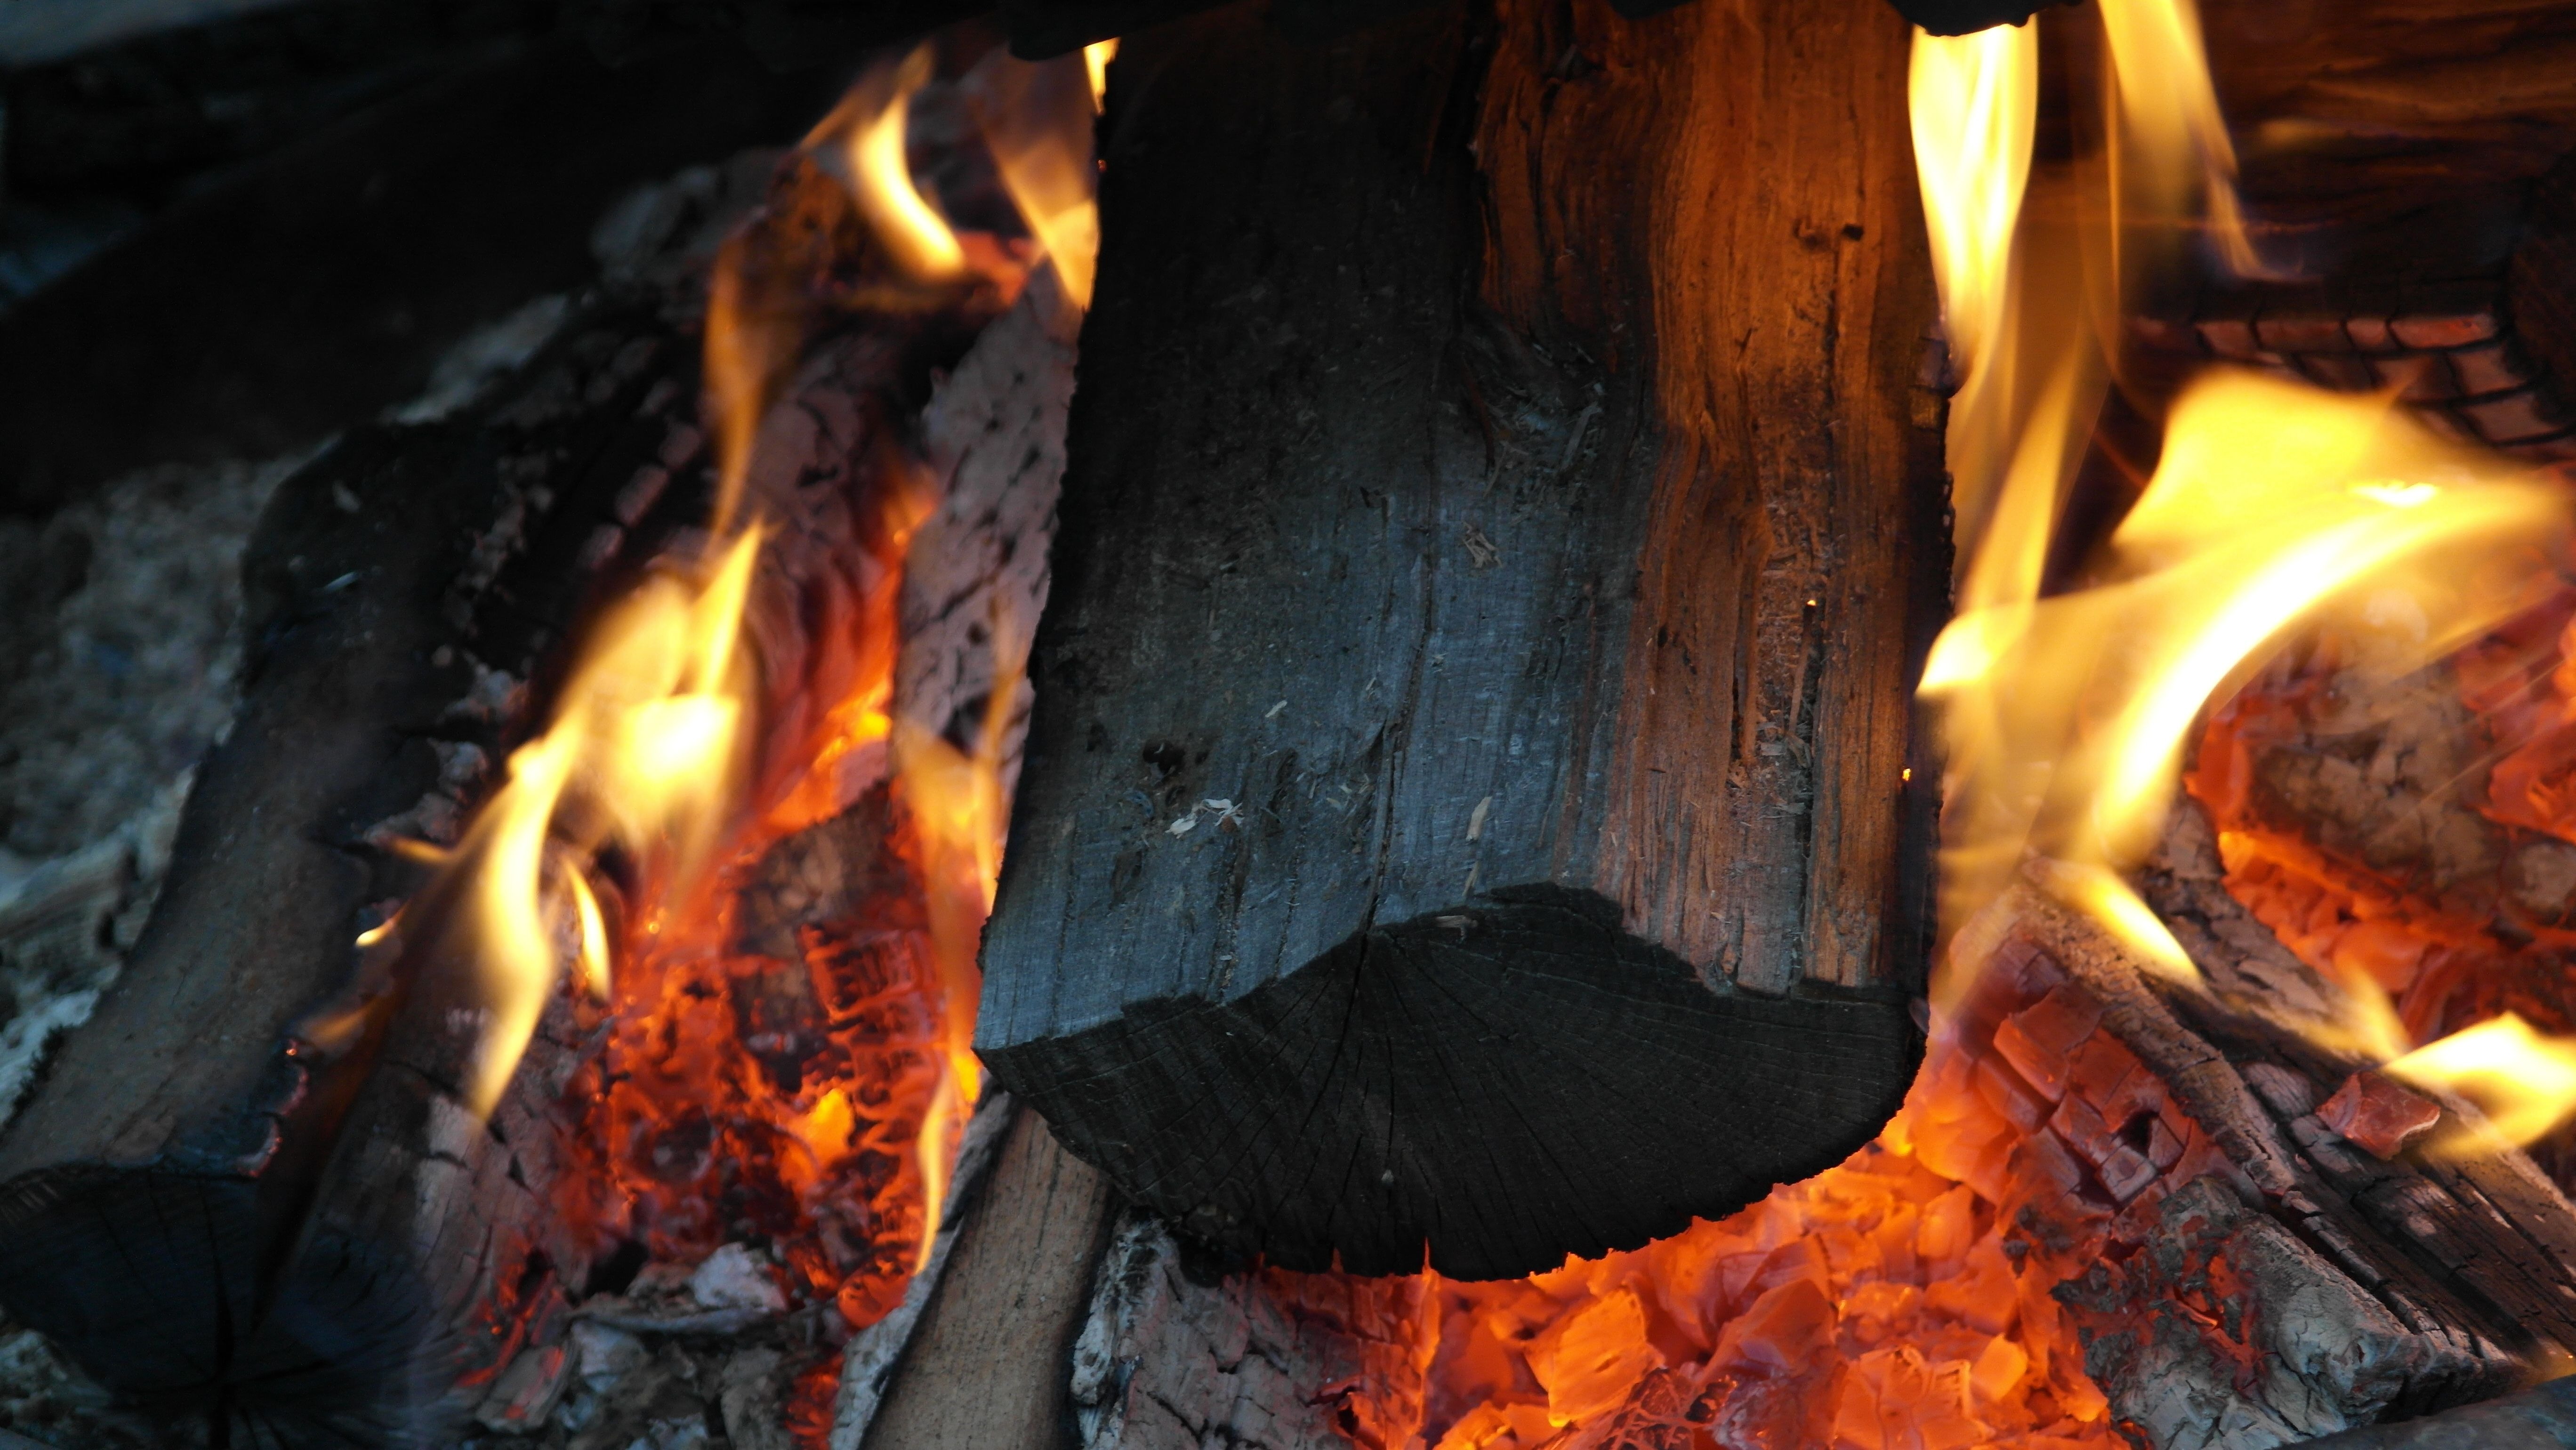
orange, red, flame, fire, yellow, campfire, bonfire, heat, blaze, forge, embers, geological phenomenon, dark hot